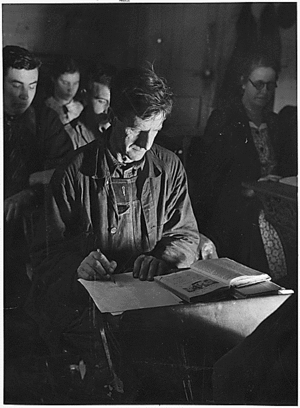
Works Project Administration / Beskæftigelse
Nogle WPA programmer indeholdt voksenuddannelse.
Works Progress Administration var den største New Deal instans, som beskæftigede millioner af mennesker og havde en påvirkning på næsten alle lokaliteter i De Forenede Stater, især i landområderne og i de vestlige bjergområder. Den blev oprettet efter ordre fra Franklin Delano Roosevelt og blev finansieret af Kongressen med loven Emergency Relief Appropriation Act of 1935 den 8. april 1935.